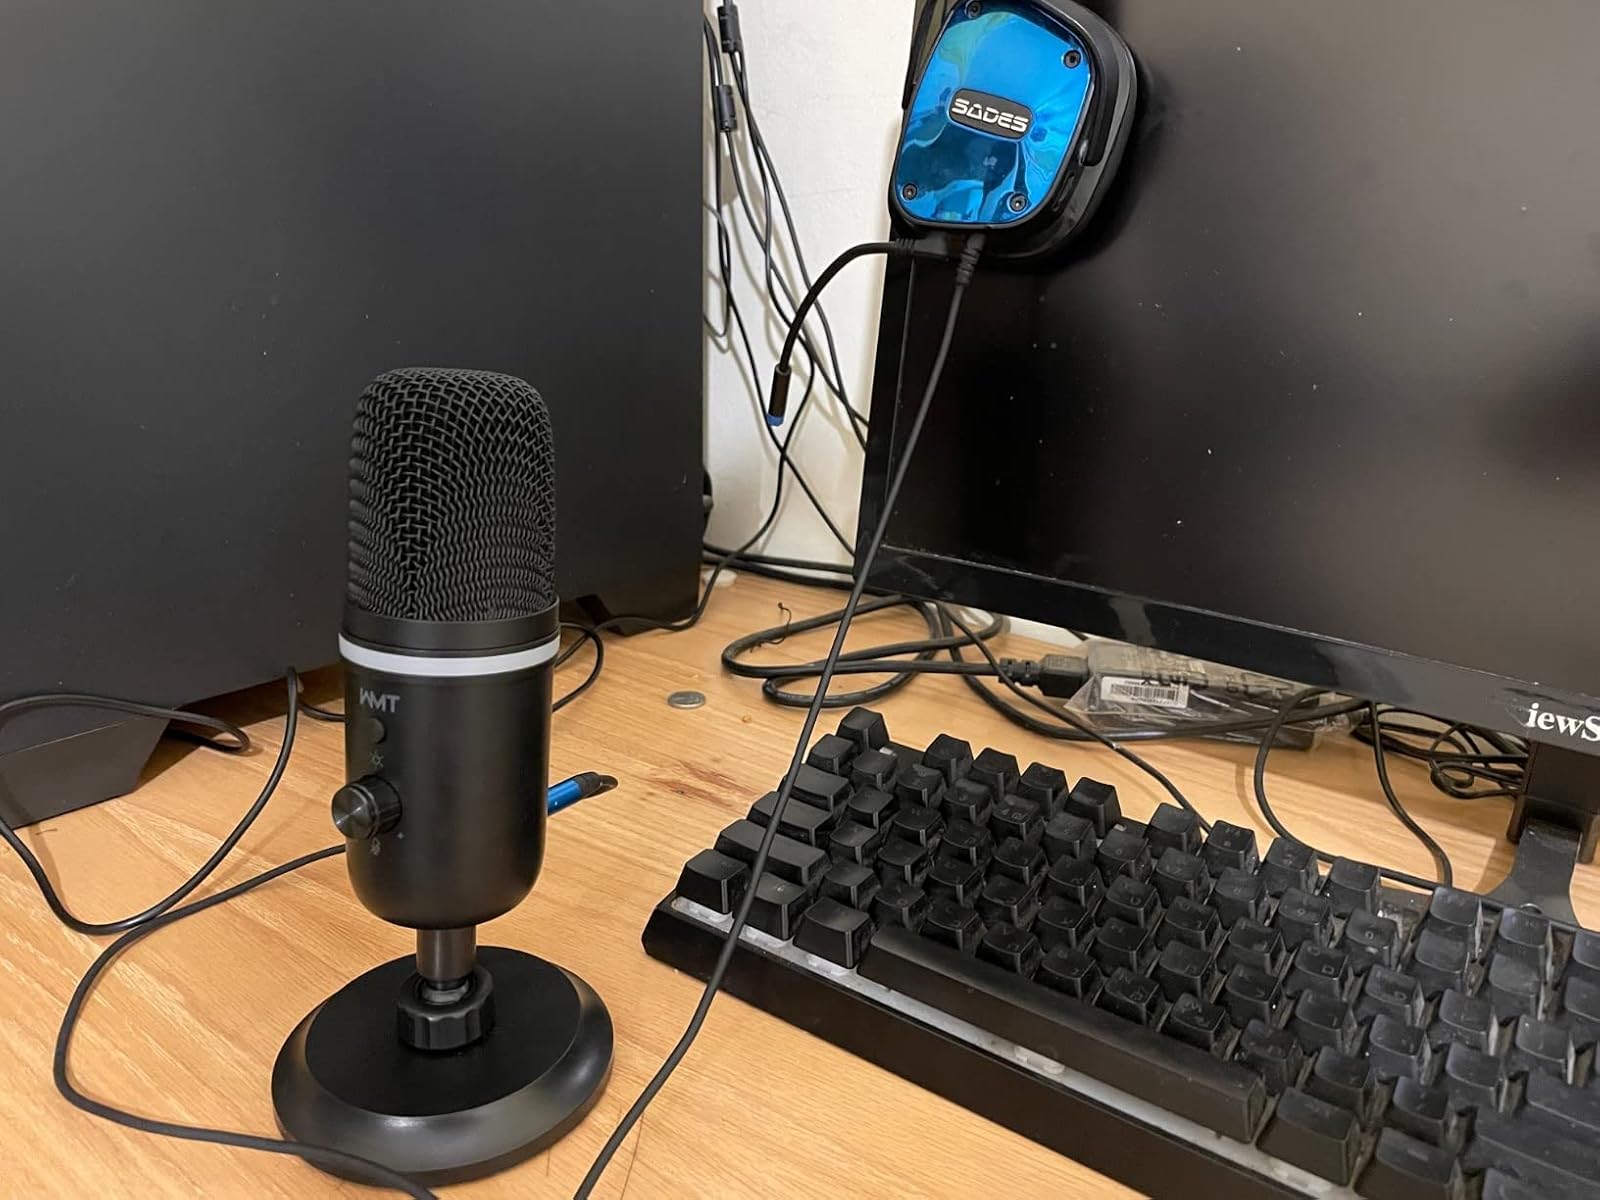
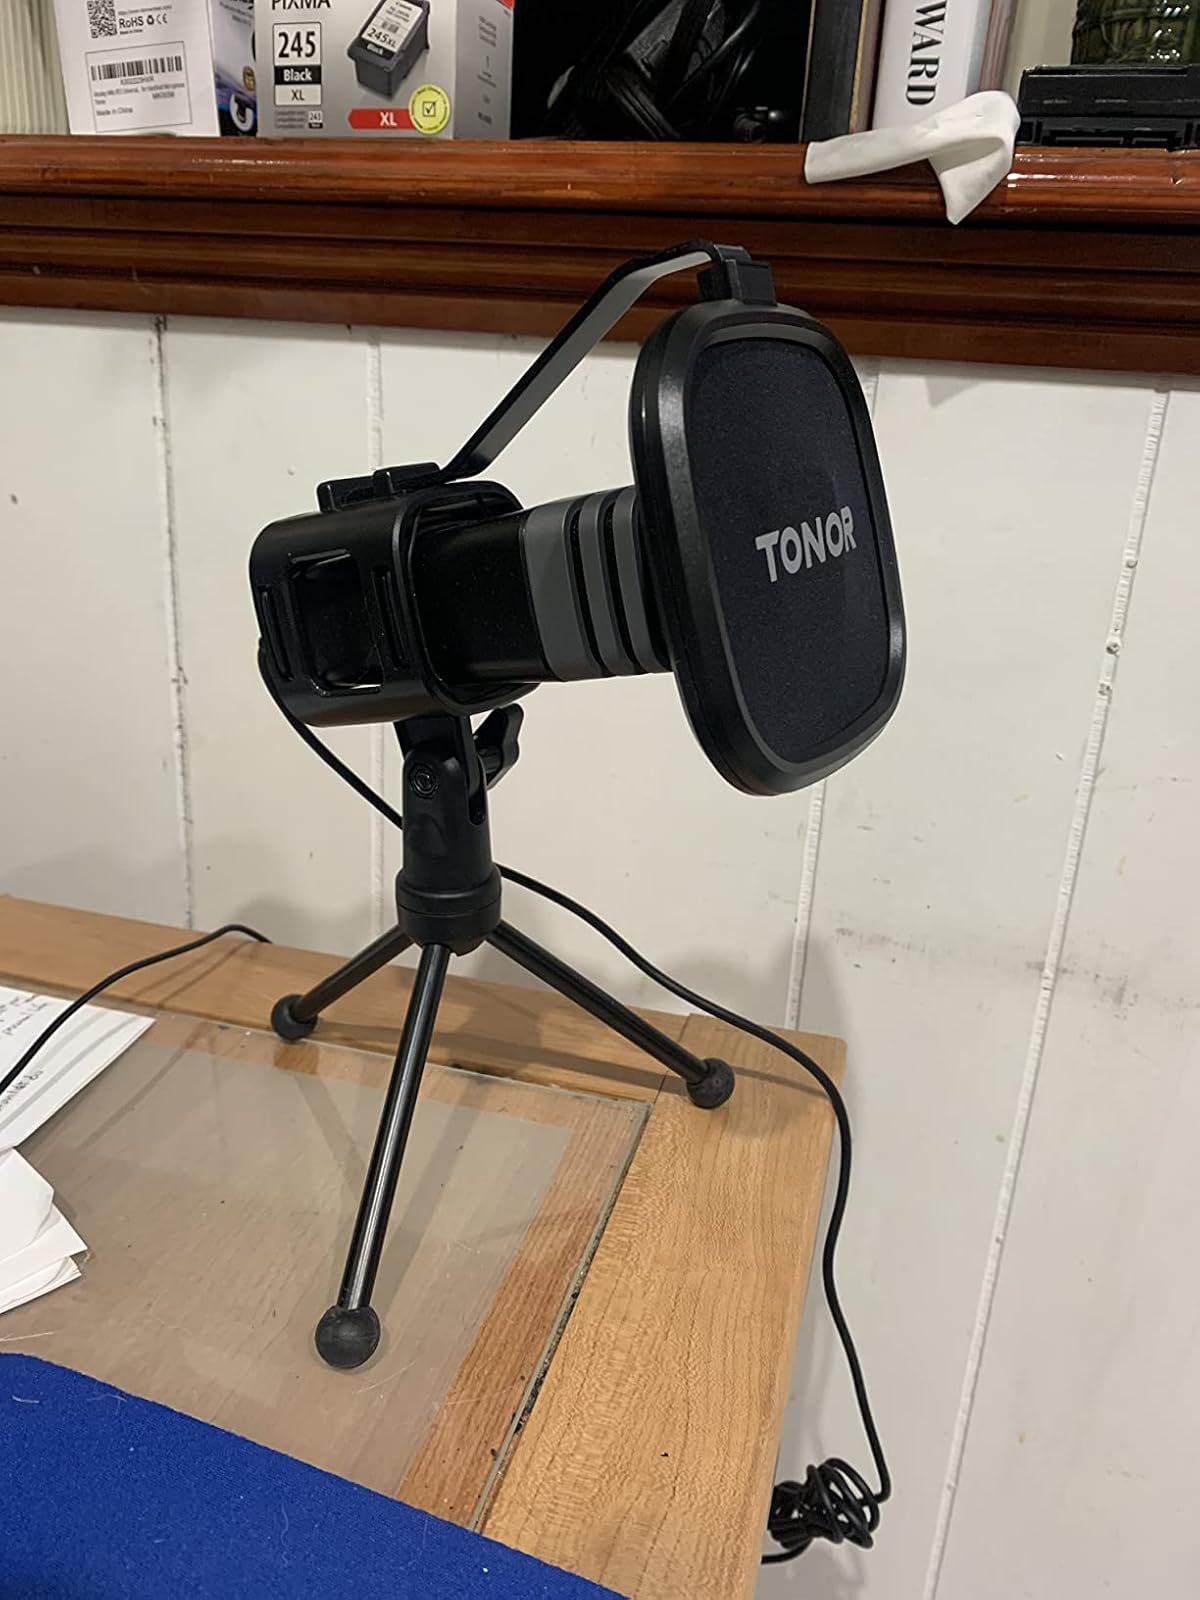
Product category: microphone
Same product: no